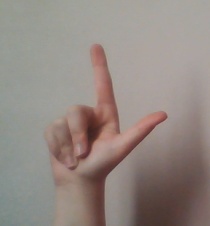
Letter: laam